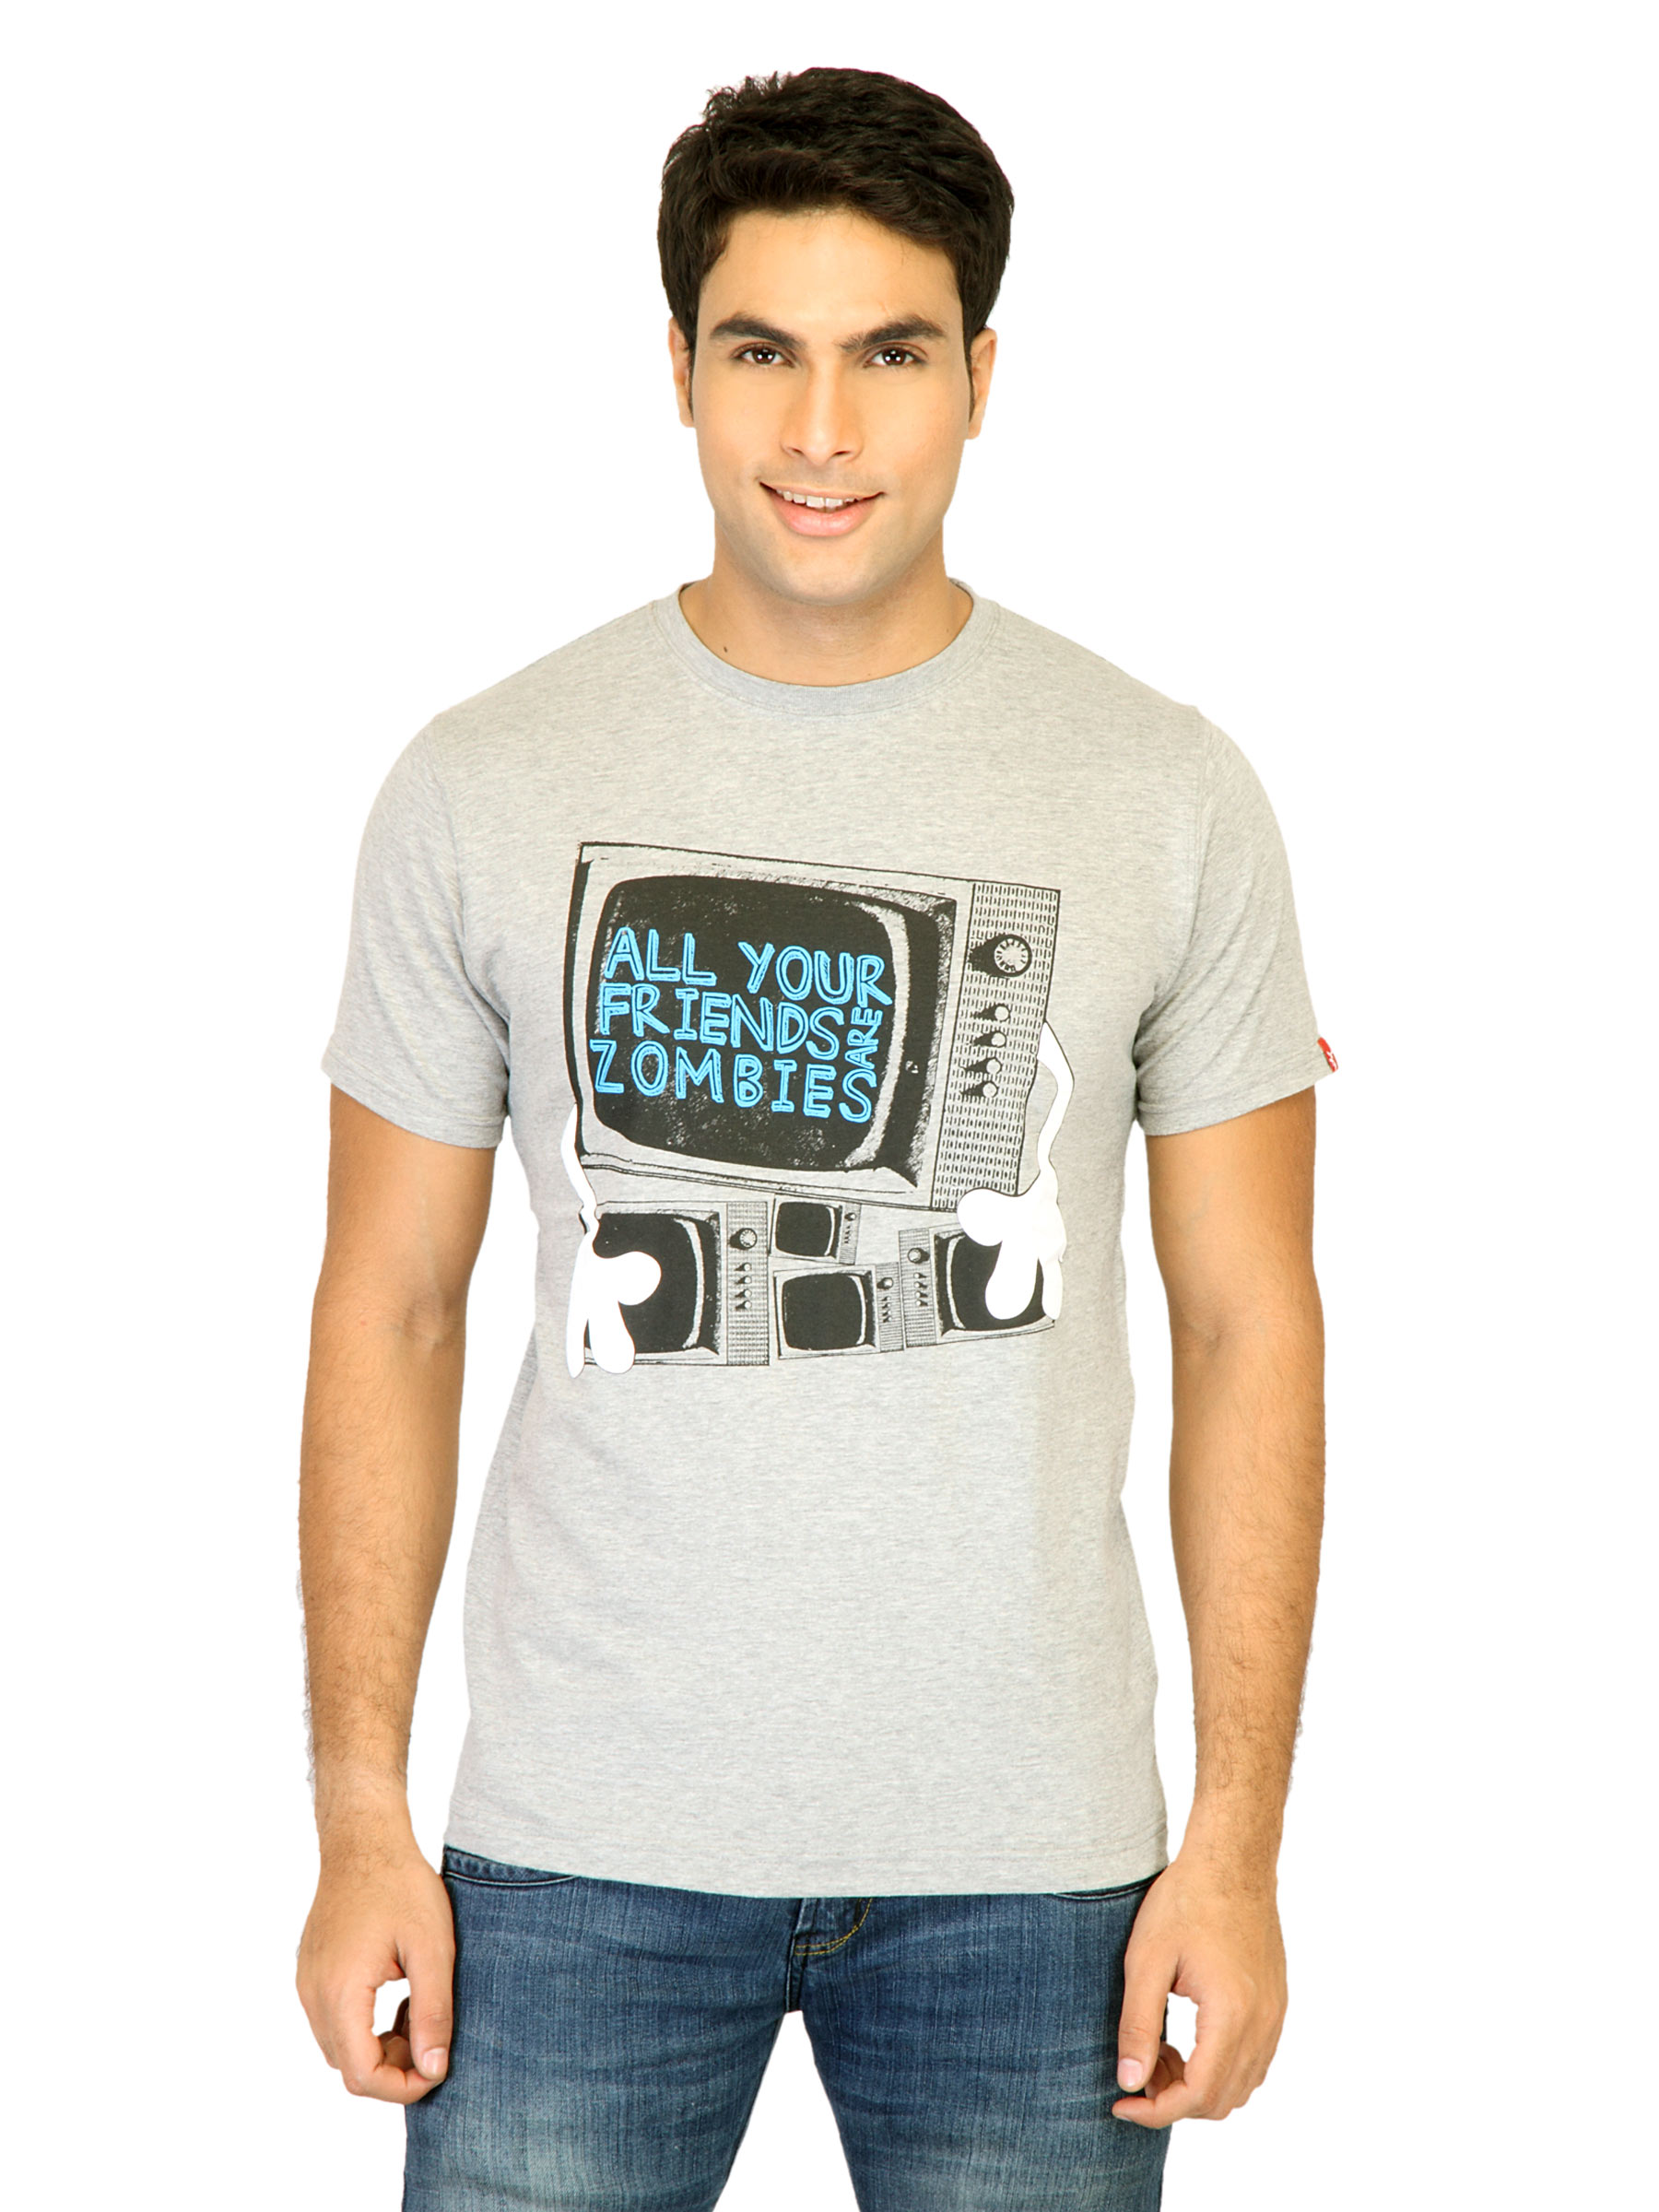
Probase Men Printed Grey Tshirts
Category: Apparel / Topwear / Tshirts
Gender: Men
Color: Grey
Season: Fall 2011
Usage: Casual